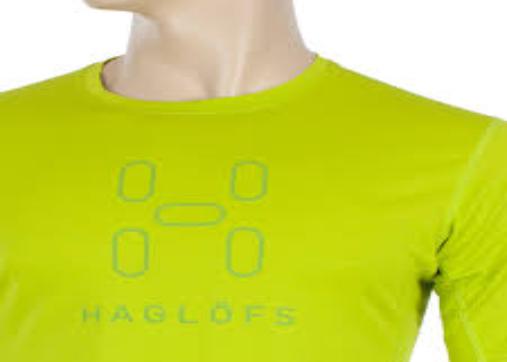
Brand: Haglofs
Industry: Clothes